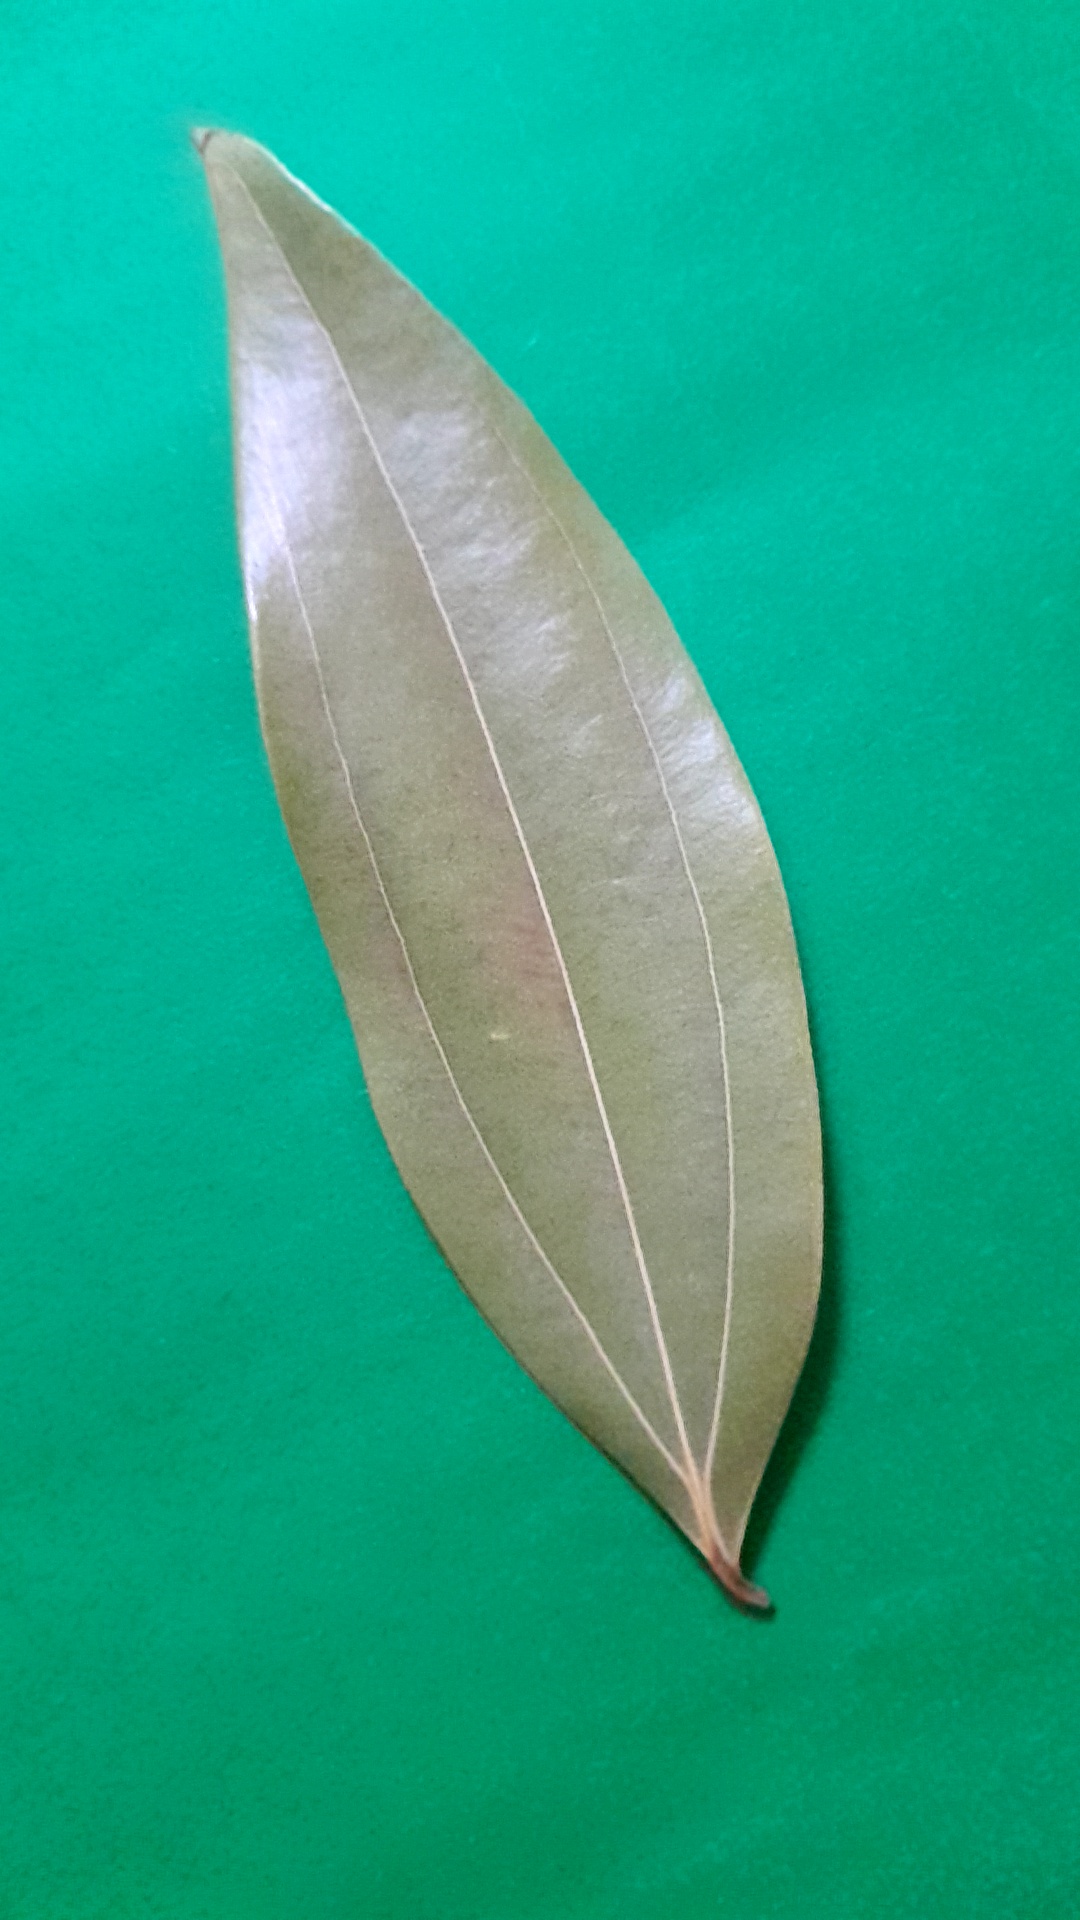
Label: Dry Leaf